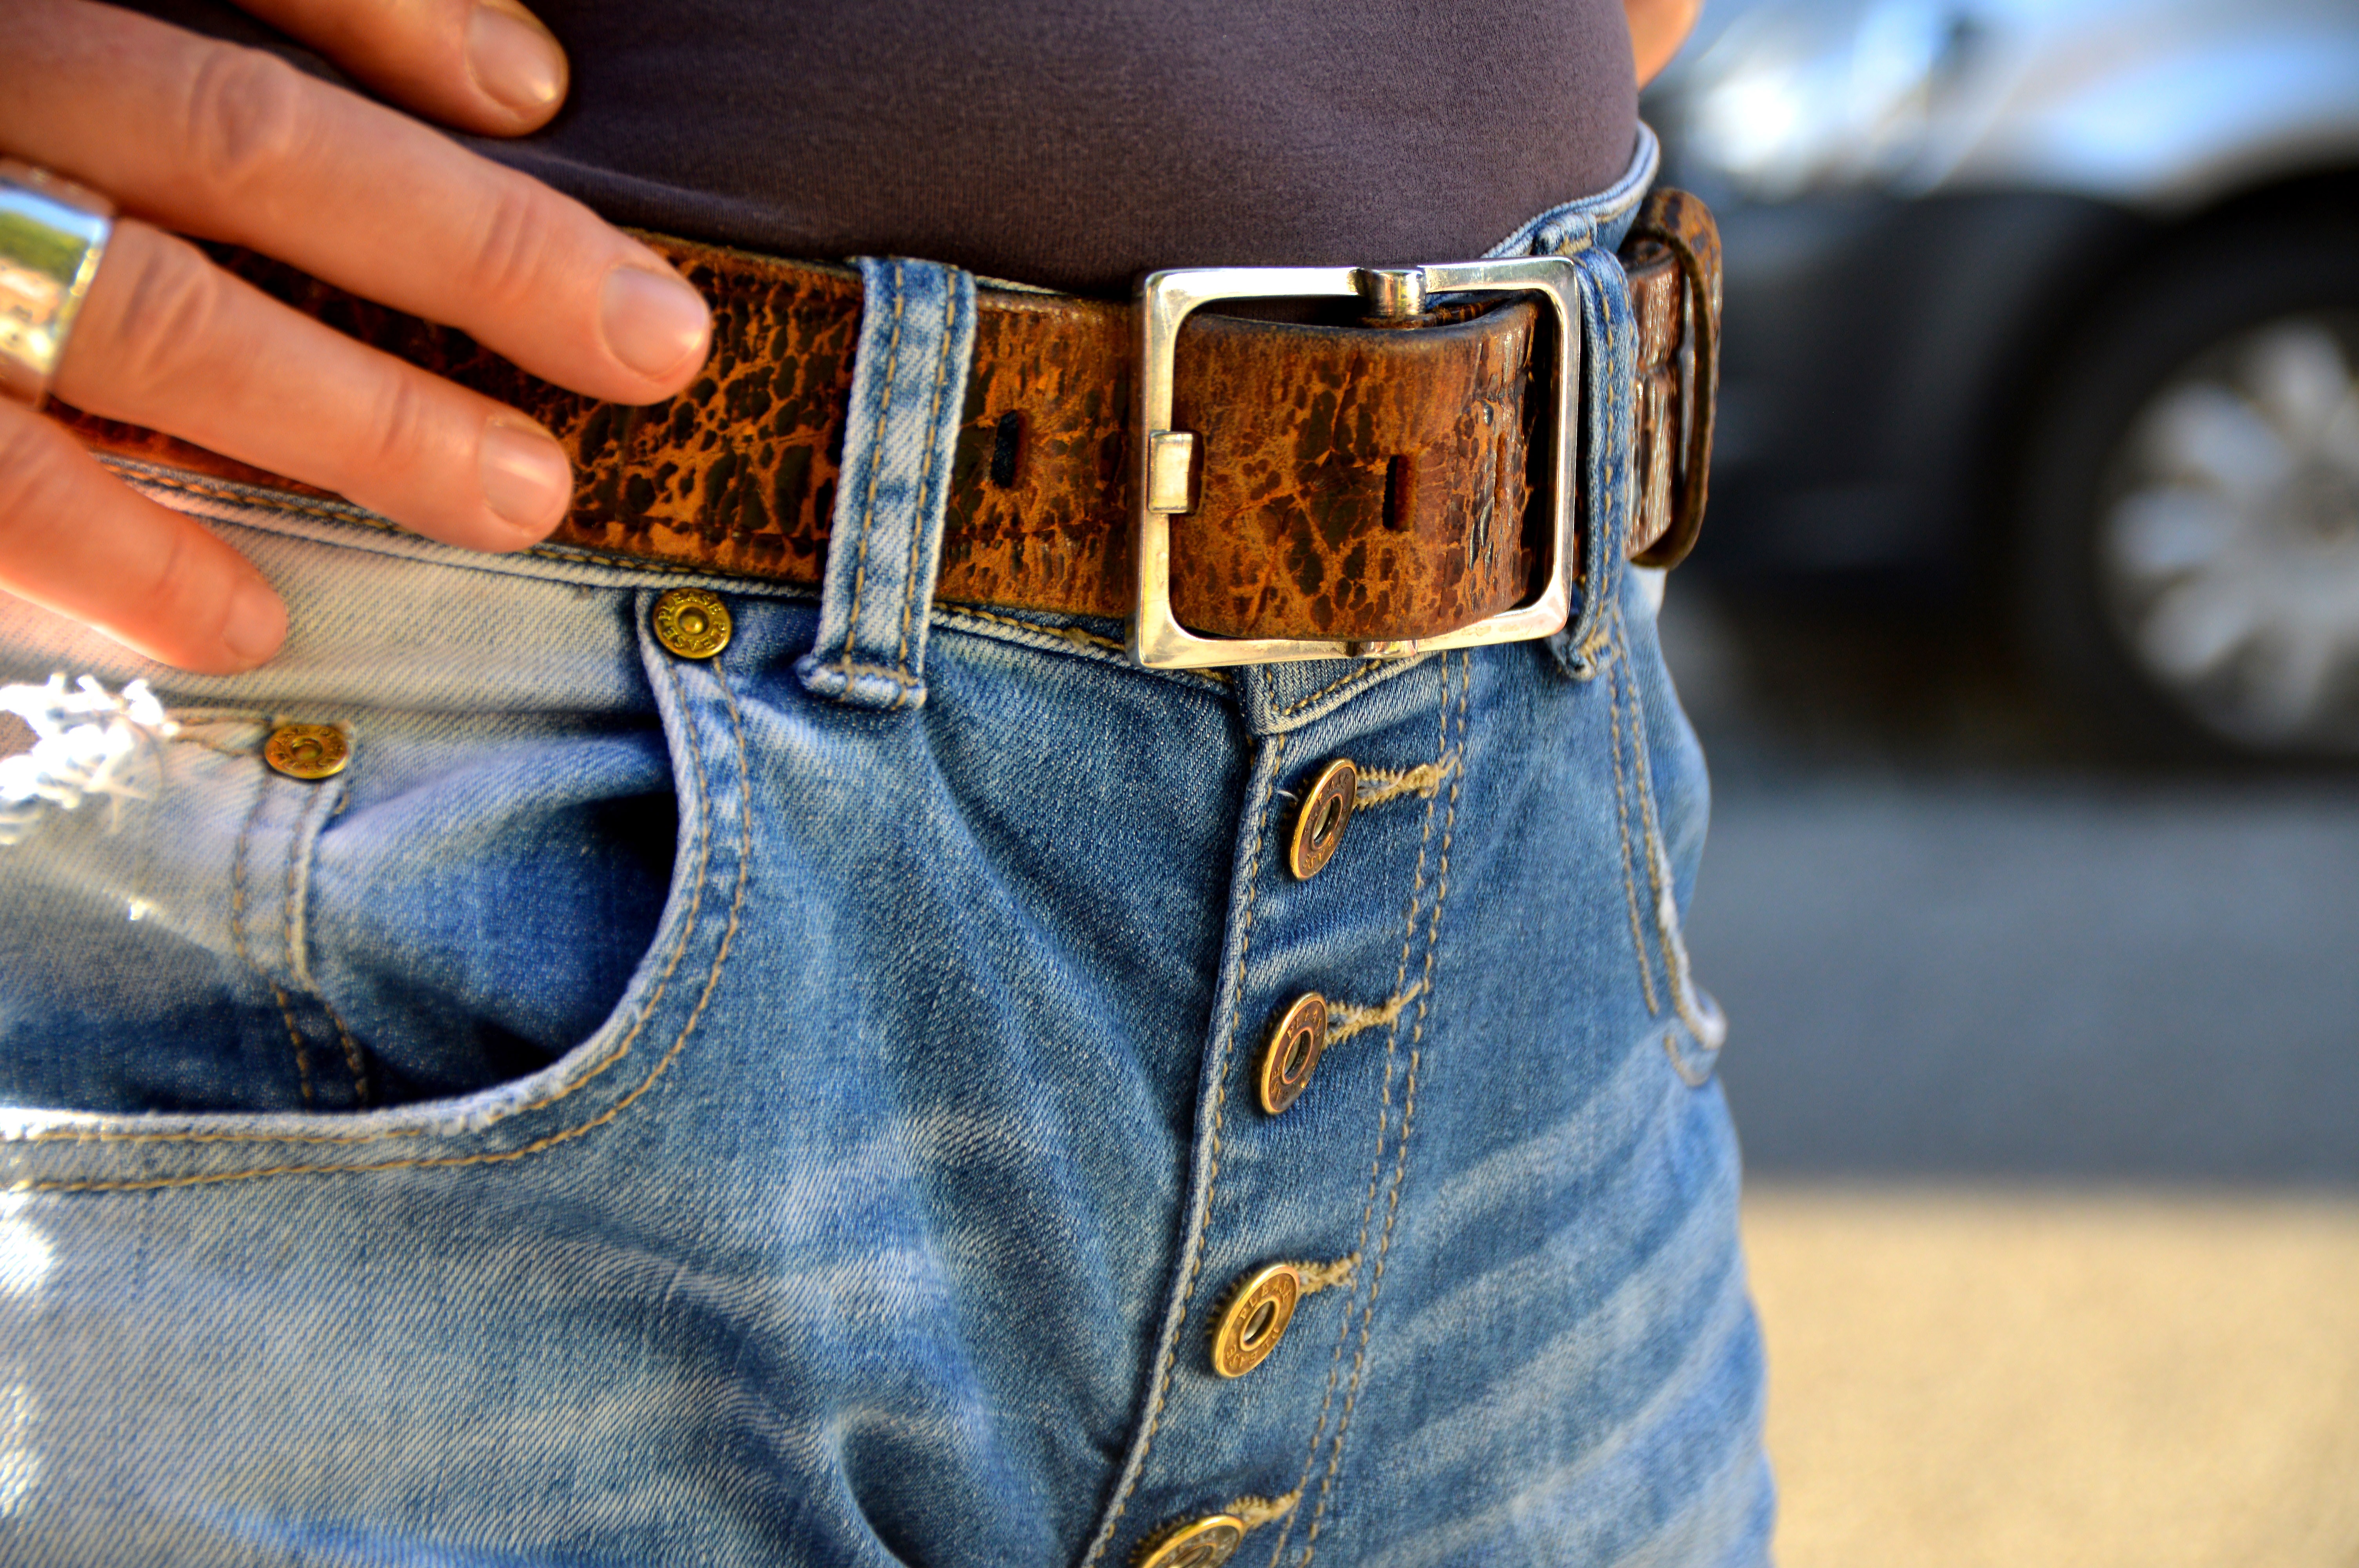
leather, pattern, jeans, spring, metal, bag, fashion, blue, clothing, denim, pants, textile, brass, style, buttons, clothes, zip, abdomen, buckle, seam, belts, blue jeans, belt buckle